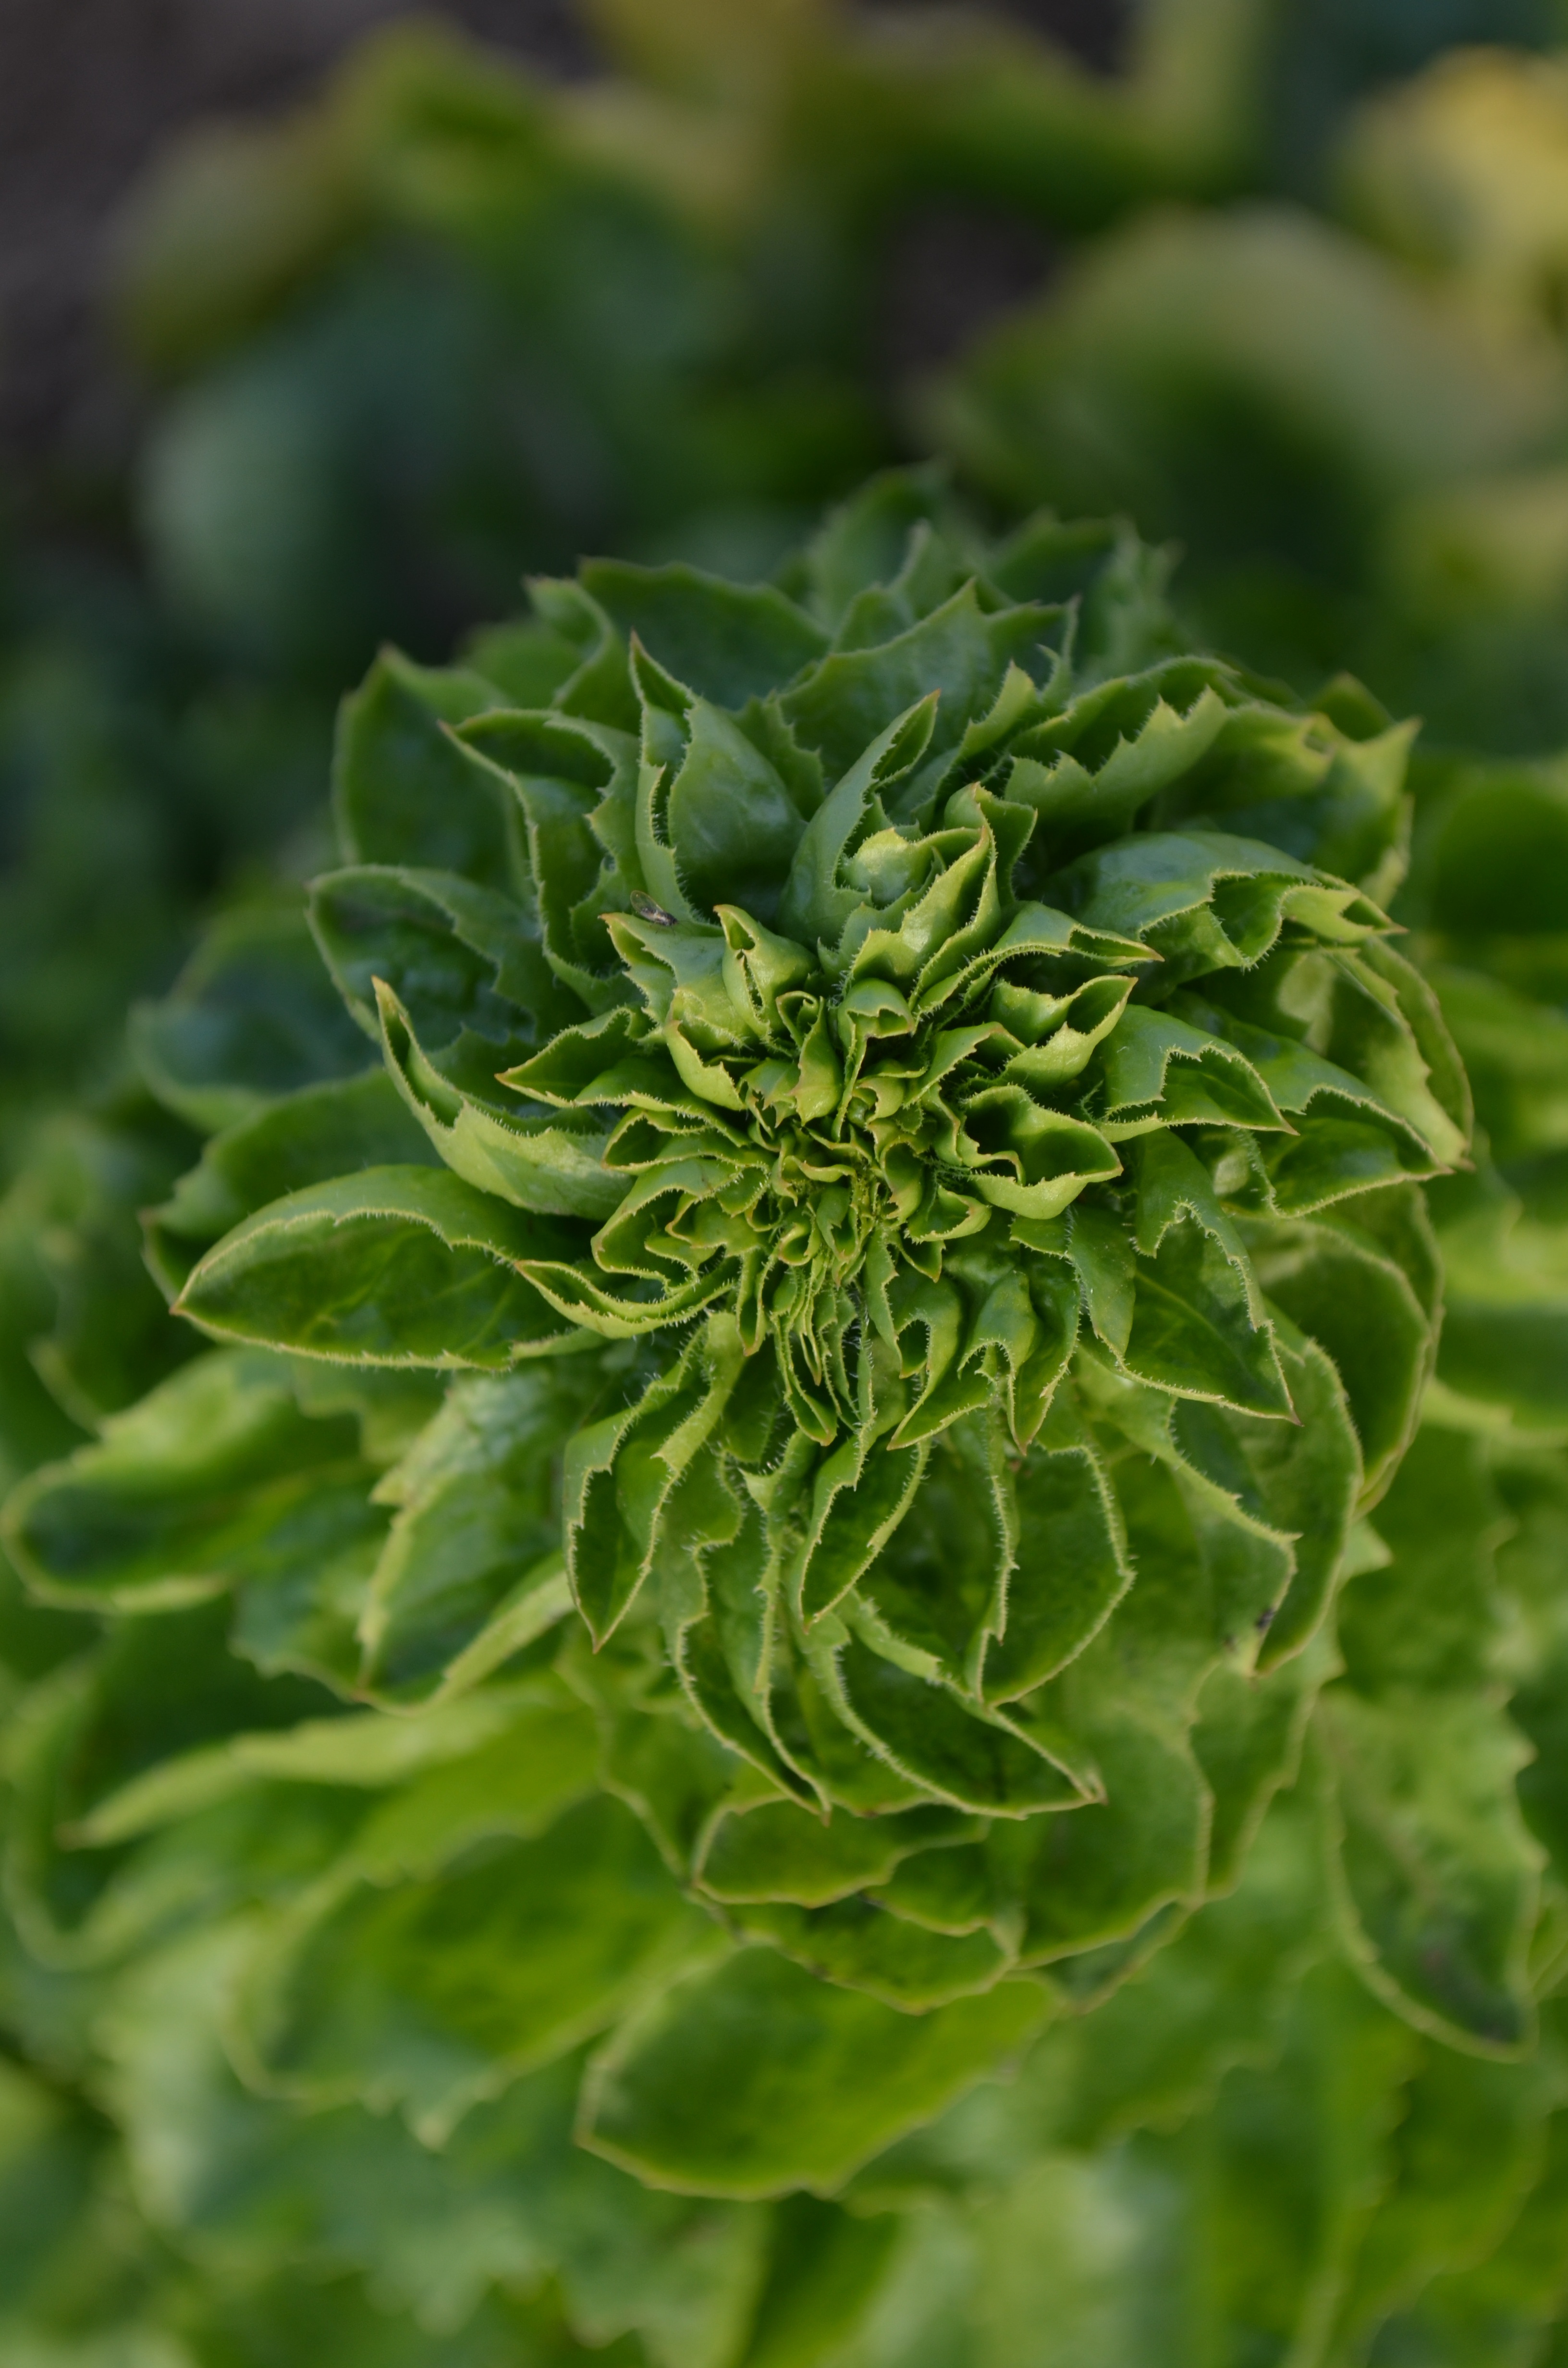
nature, plant, field, leaf, flower, food, salad, green, produce, vegetable, botany, agriculture, close, flora, leaves, thistle, flowering plant, daisy family, geschossener salad, land plant, leaf vegetable